Isaac T. Tichenor

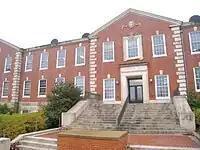
Tichenor Hall

From 1872 to 1881, he served as President of the Agricultural and Mechanical College of Alabama, now known as Auburn University. In 1882, he became President of the Southern Baptist Home Missionary Board in Atlanta, Georgia.